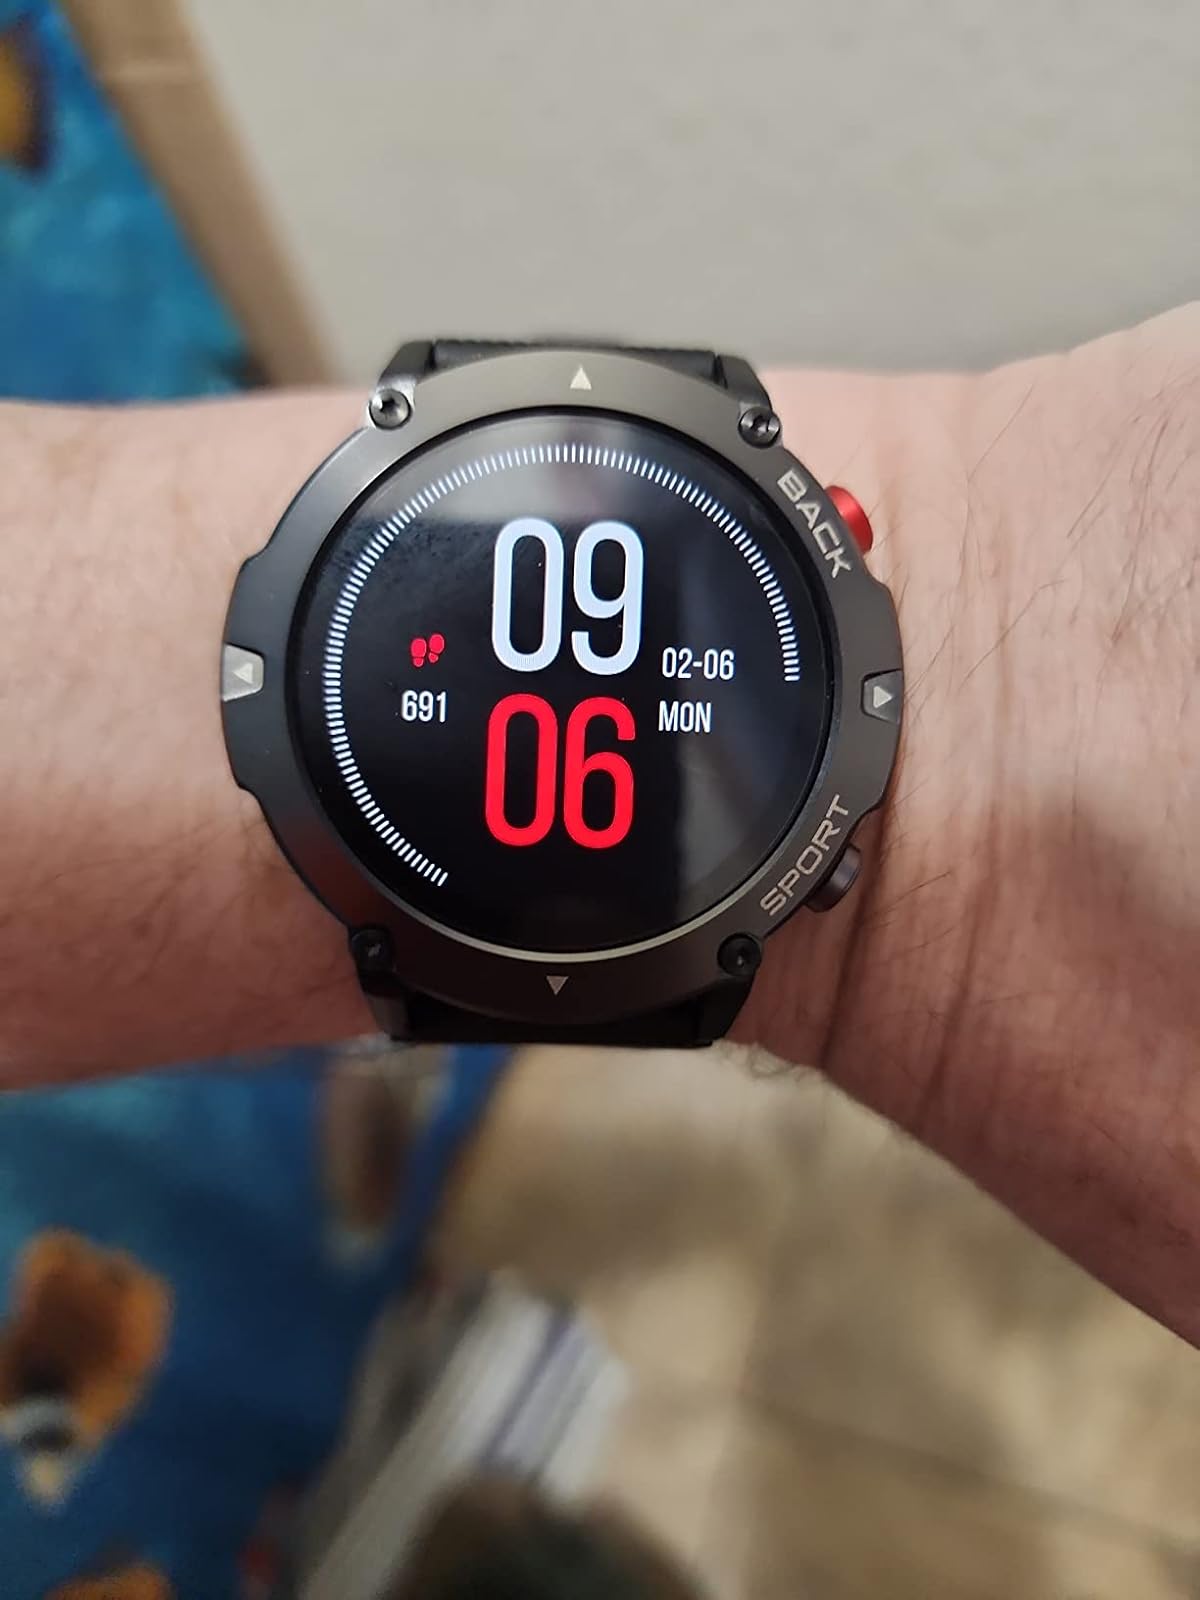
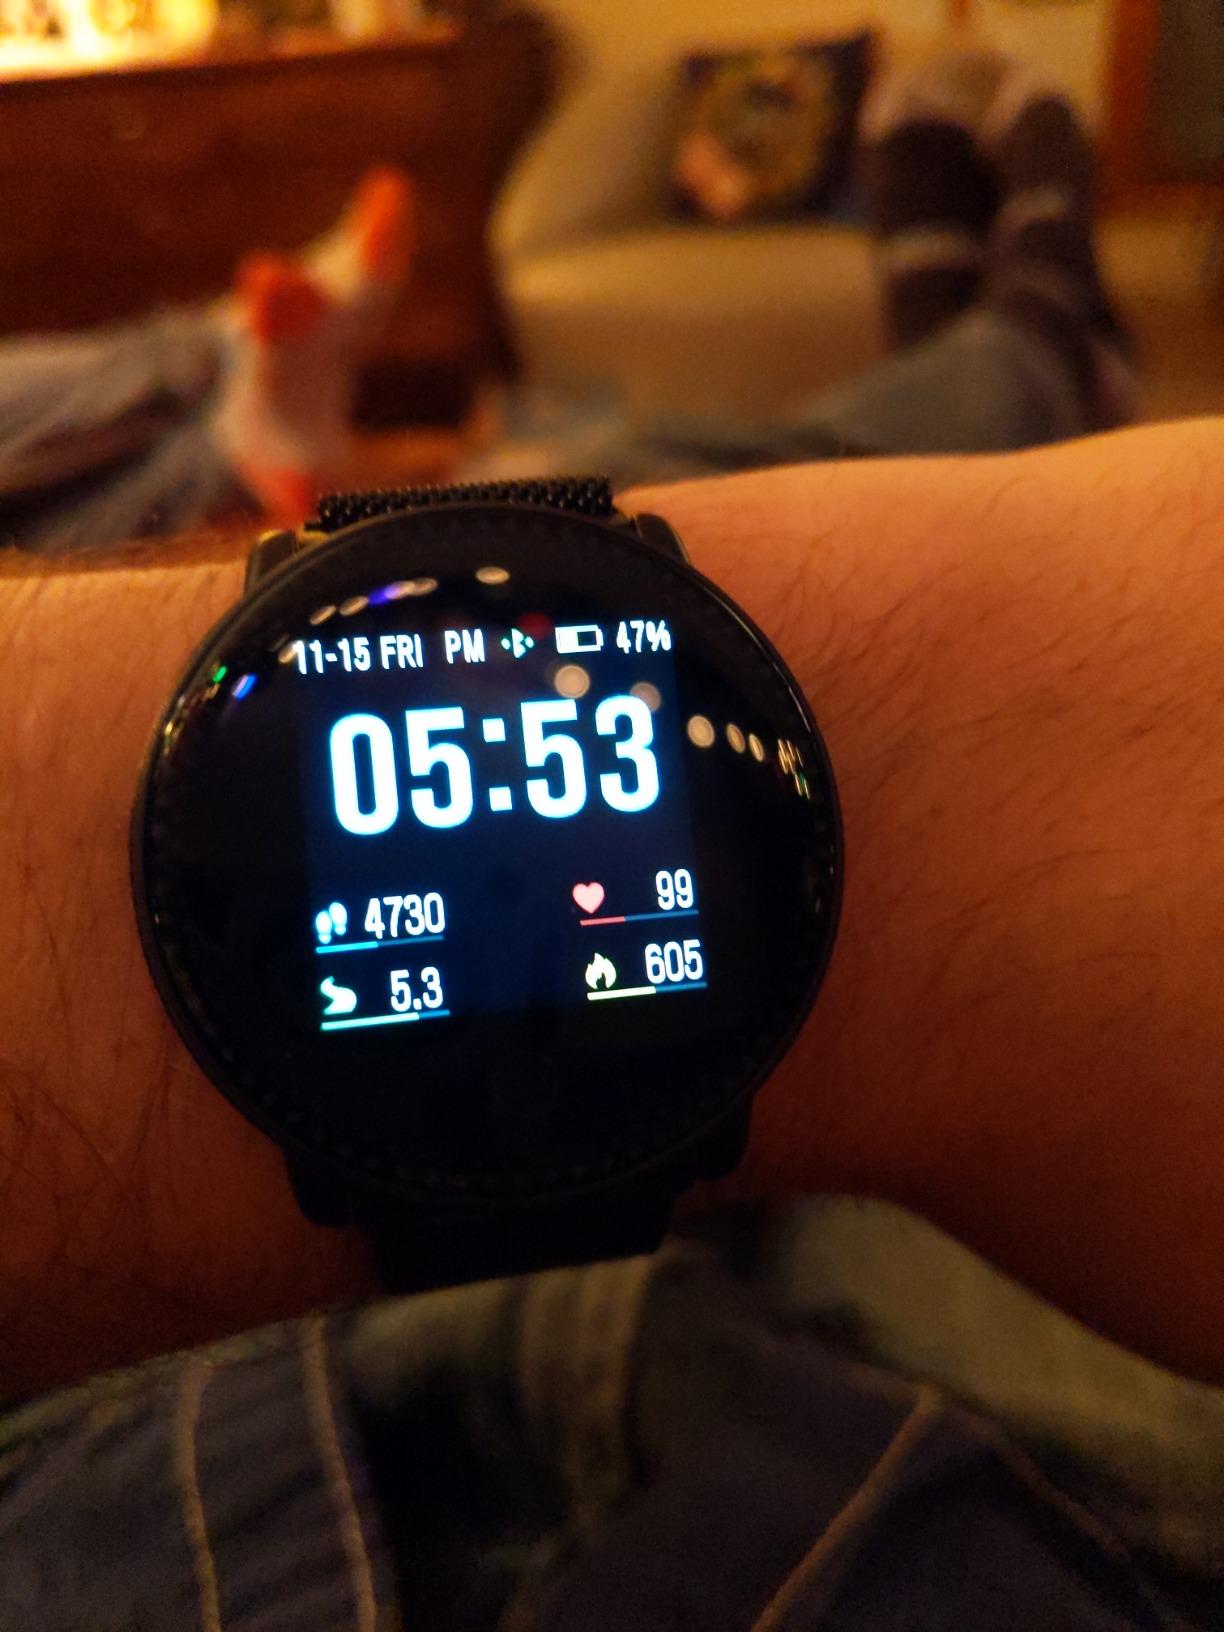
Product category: smartwatch
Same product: no